André Ayew

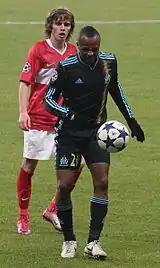
Ayew playing with Marseille in the 2010–2011 UEFA Champions League

Ayew made his professional debut for Marseille on 15 August 2007 in a league match against Valenciennes, coming on as a substitute for Modeste M'bami in the 89th minute. Marseille lost the match 2–1. On 6 November, he made his UEFA Champions League debut against Portuguese champions Porto at the Estádio do Dragão, playing on the left wing in place of Bolo Zenden. Ayew played 77 minutes before being substituted out as Marseille were defeated 2–1. Ayew earned praise from the media for his performance of containing Porto right-back José Bosingwa. Five days later, Ayew earned his first league start against Lyon at the Stade de Gerland. Ayew again featured in the team as Marseille pulled off a 2–1 victory. Ayew finished the season with 13 total appearances, nine in league play and two in cup play, in addition to two Champions League appearances. Ayew's first season with the club drew the attention of Premier League club Arsenal, who reportedly offered Marseille €6 million for the player. Marseille, however, denied the offer.